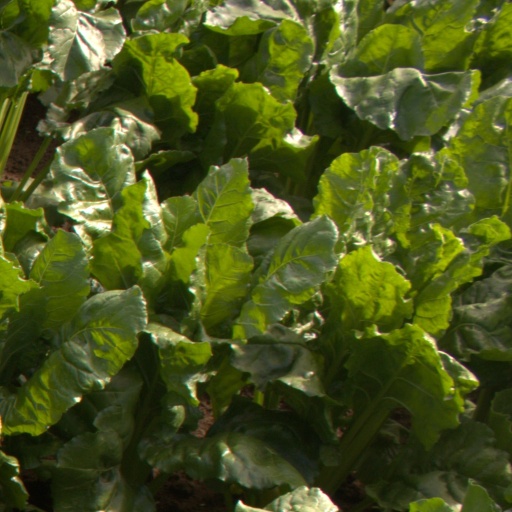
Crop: sugar beet